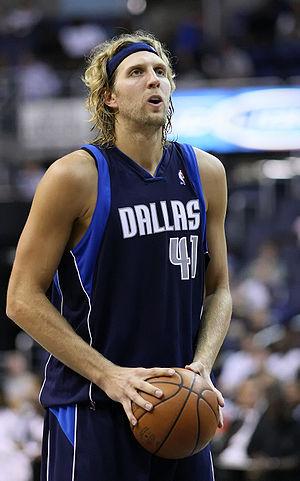
Cette page présente la liste des joueurs ayant joué le plus de minutes en NBA en carrière en saison régulière.
Cette page présente la liste des transferts et mouvements de personnels de la NBA durant la saison 2019-2020.
Dirk Nowitzki, né le 19 juin 1978 à Wurtzbourg en Allemagne, est un ancien joueur de basket-ball allemand ayant évolué toute sa carrière dans l'équipe NBA des Mavericks de Dallas. L'ailier fort de 2,13 m est un joueur polyvalent capable de marquer à l'intérieur comme à l'extérieur. Il est le meilleur marqueur de l'histoire de la franchise de Dallas, avec plus de 30 000 points en carrière. Lors de la saison NBA 2015-2016, il dépasse Michael Jordan au nombre de points inscrits pour une même franchise, ce qui fait de lui le troisième meilleur scoreur pour une même équipe. Après avoir échoué en Finales NBA en 2006, il remporte son premier titre de champion NBA en 2011, à presque 33 ans. Il est également nommé MVP des Finales. Meilleur joueur de la saison 2006-2007, il est présent à quatre reprises dans le premier cinq de la ligue, All-NBA First Team